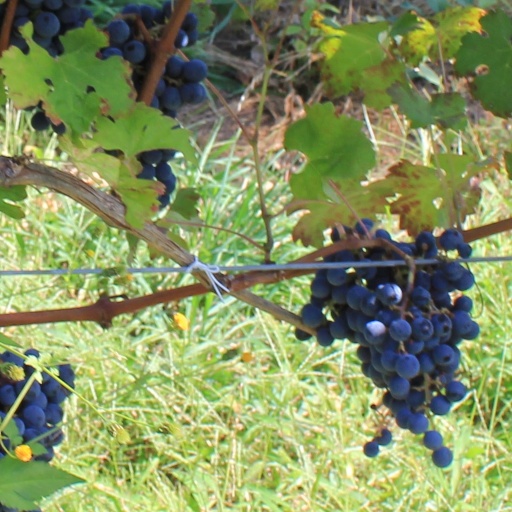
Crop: grape